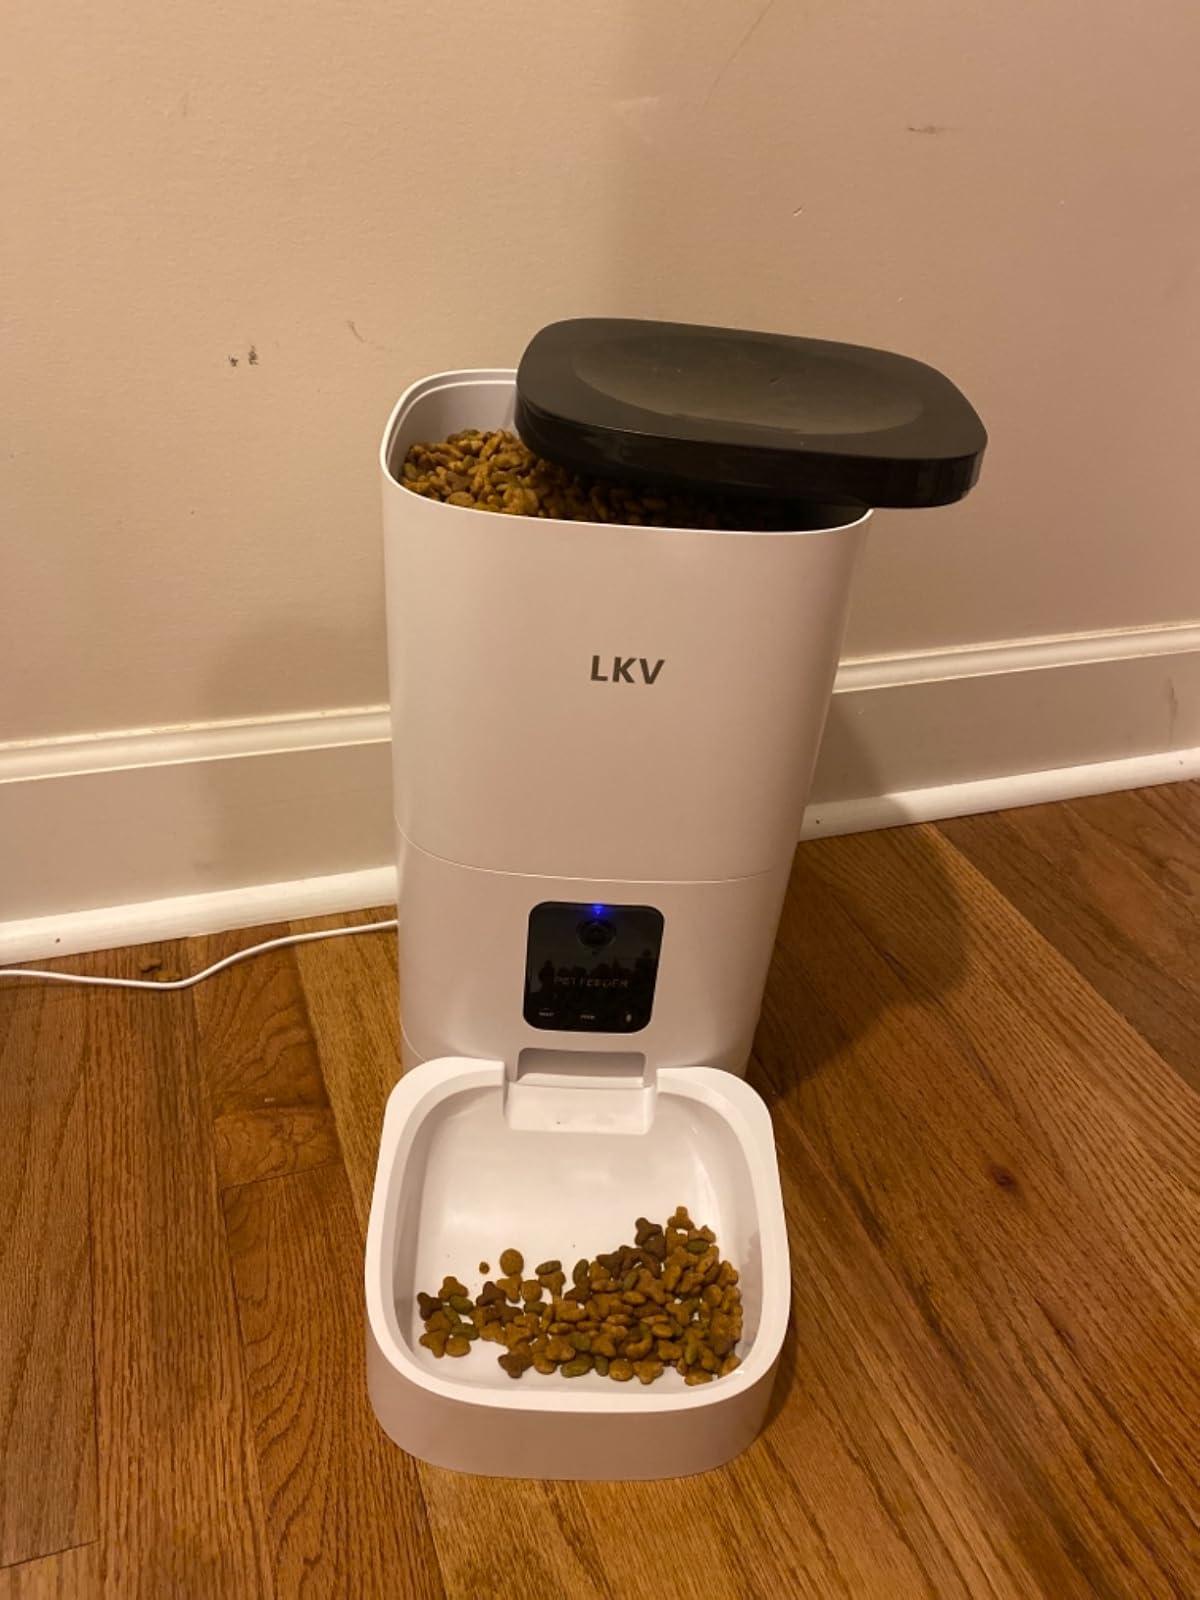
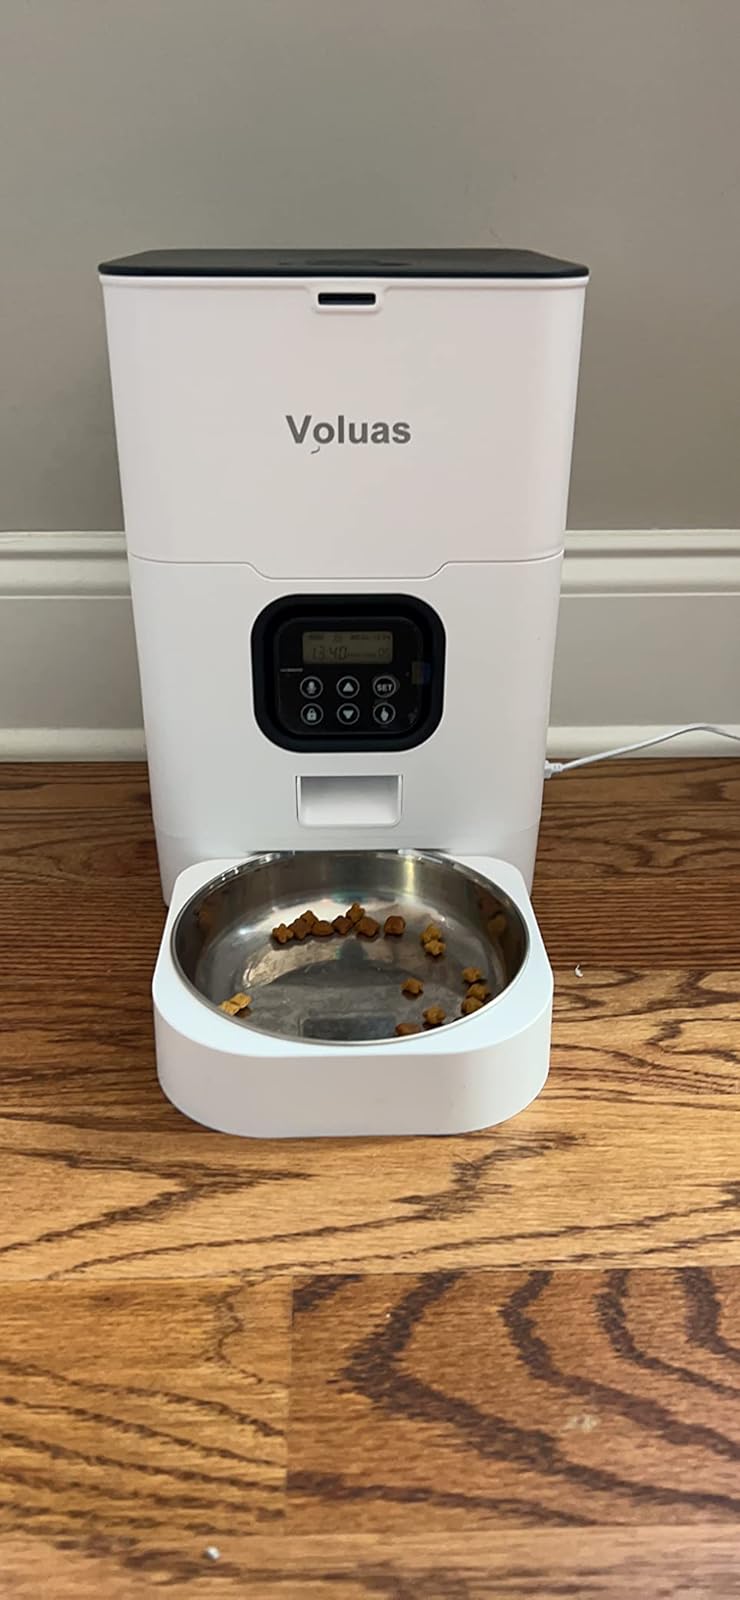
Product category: items_feeder
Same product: no